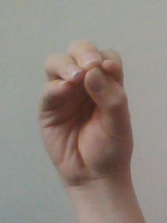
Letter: ha